Pea soup

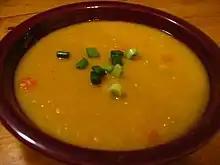
Yellow split pea soup

"Soupe aux pois [jaunes]" (yellow pea soup) is a traditional dish in Québec cuisine. Traditional Québécois cuisine resembles early Maine cuisine and the cuisine of Vermont.